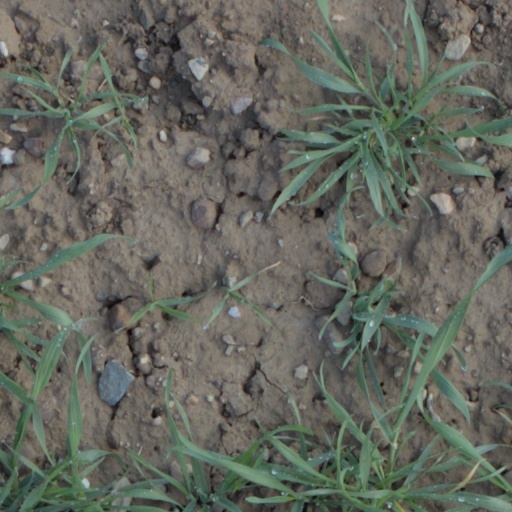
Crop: wheat